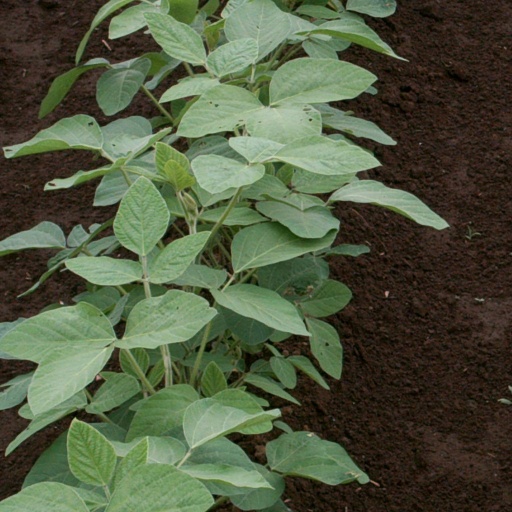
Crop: soybean